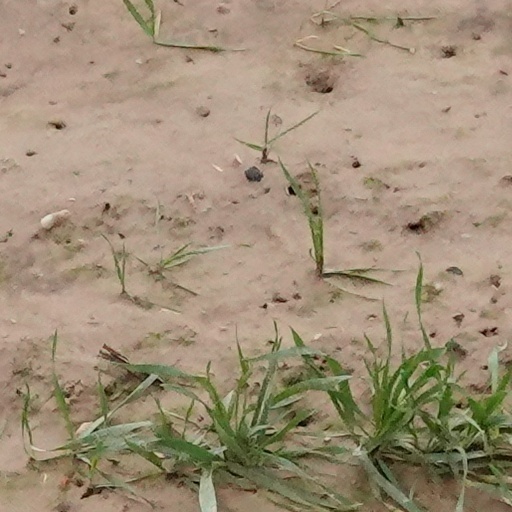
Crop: wheat